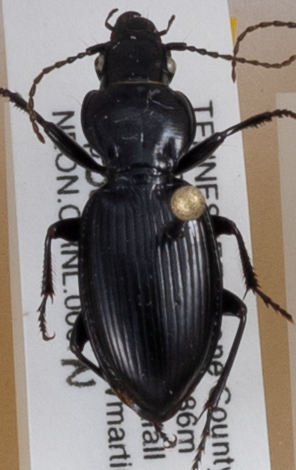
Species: Cyclotrachelus fucatus
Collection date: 2014-06-30 04:00:00
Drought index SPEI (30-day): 0.582
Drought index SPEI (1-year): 0.046
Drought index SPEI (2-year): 0.44